Montgomery Hill Baptist Church

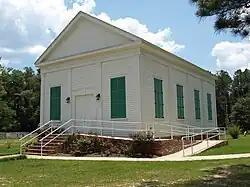
The church in June 2013

Montgomery Hill Baptist Church is a historic church on the east side of Highway 59 on CR 80 in Tensaw, Alabama, United States. It was built in 1853 in a Greek Revival style. The building was added to the National Register of Historic Places in 1988.